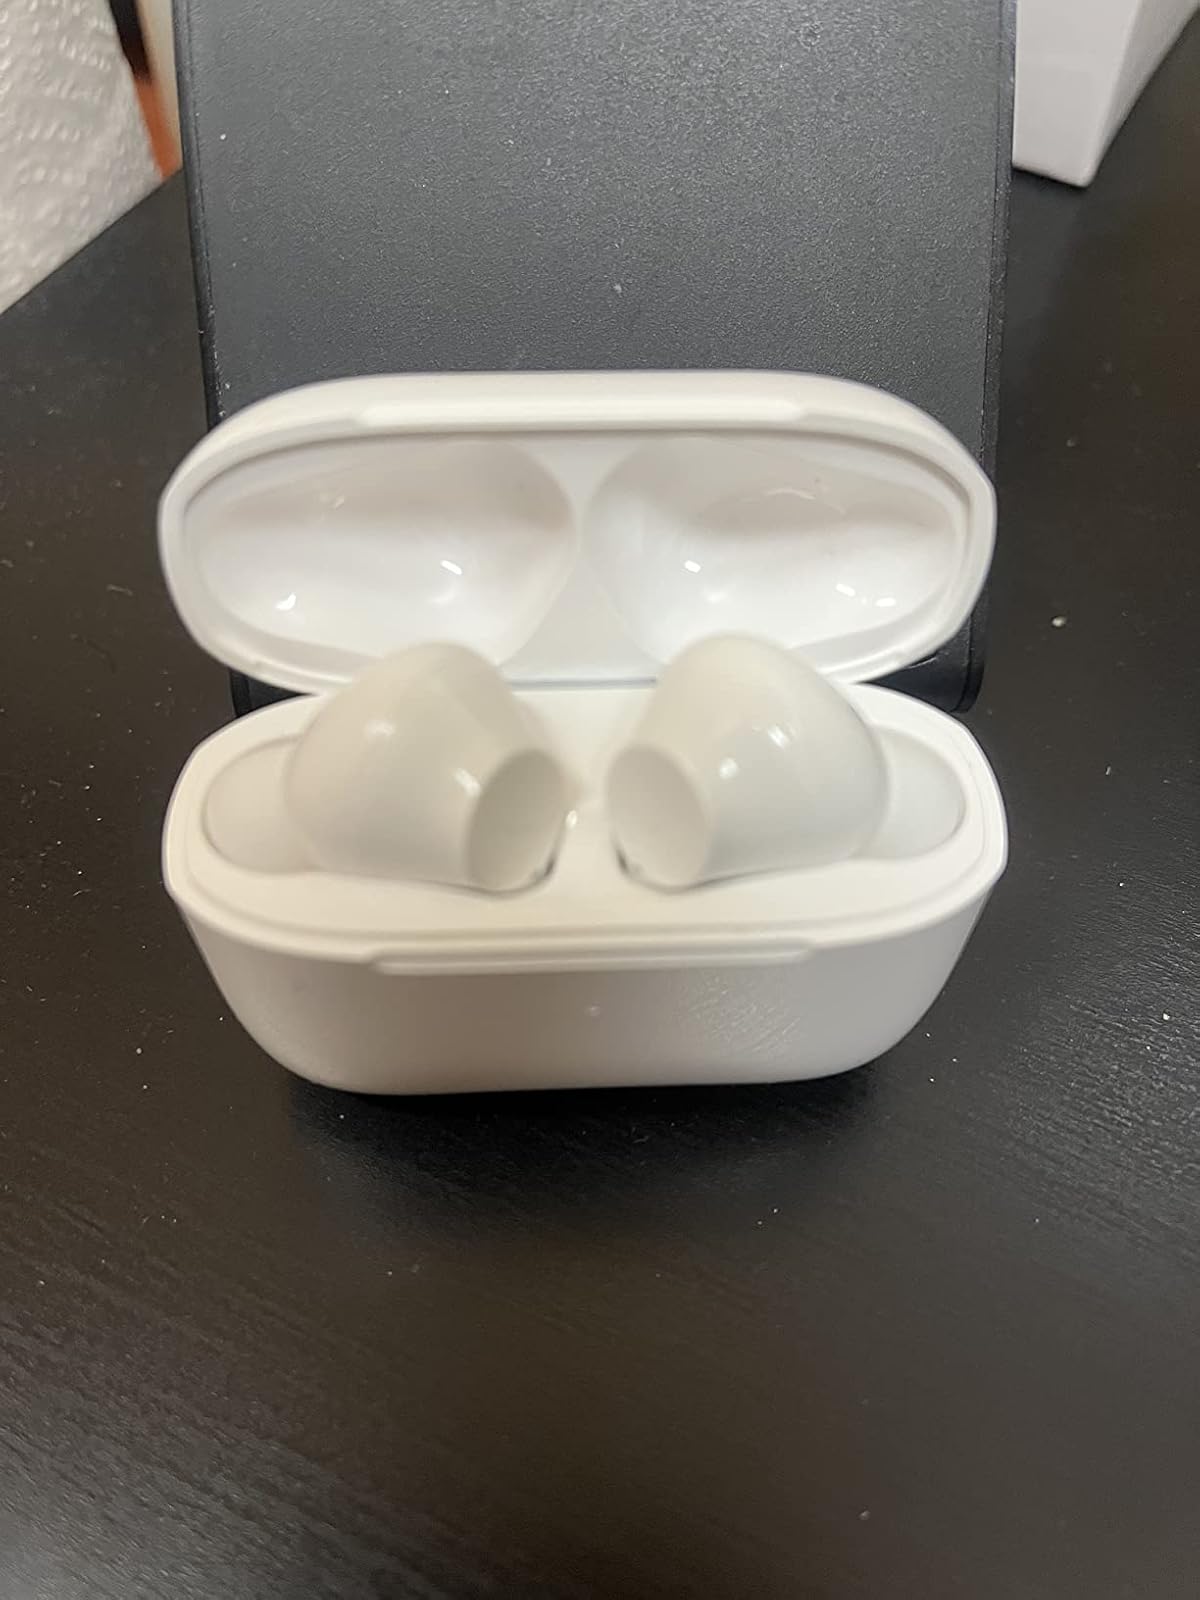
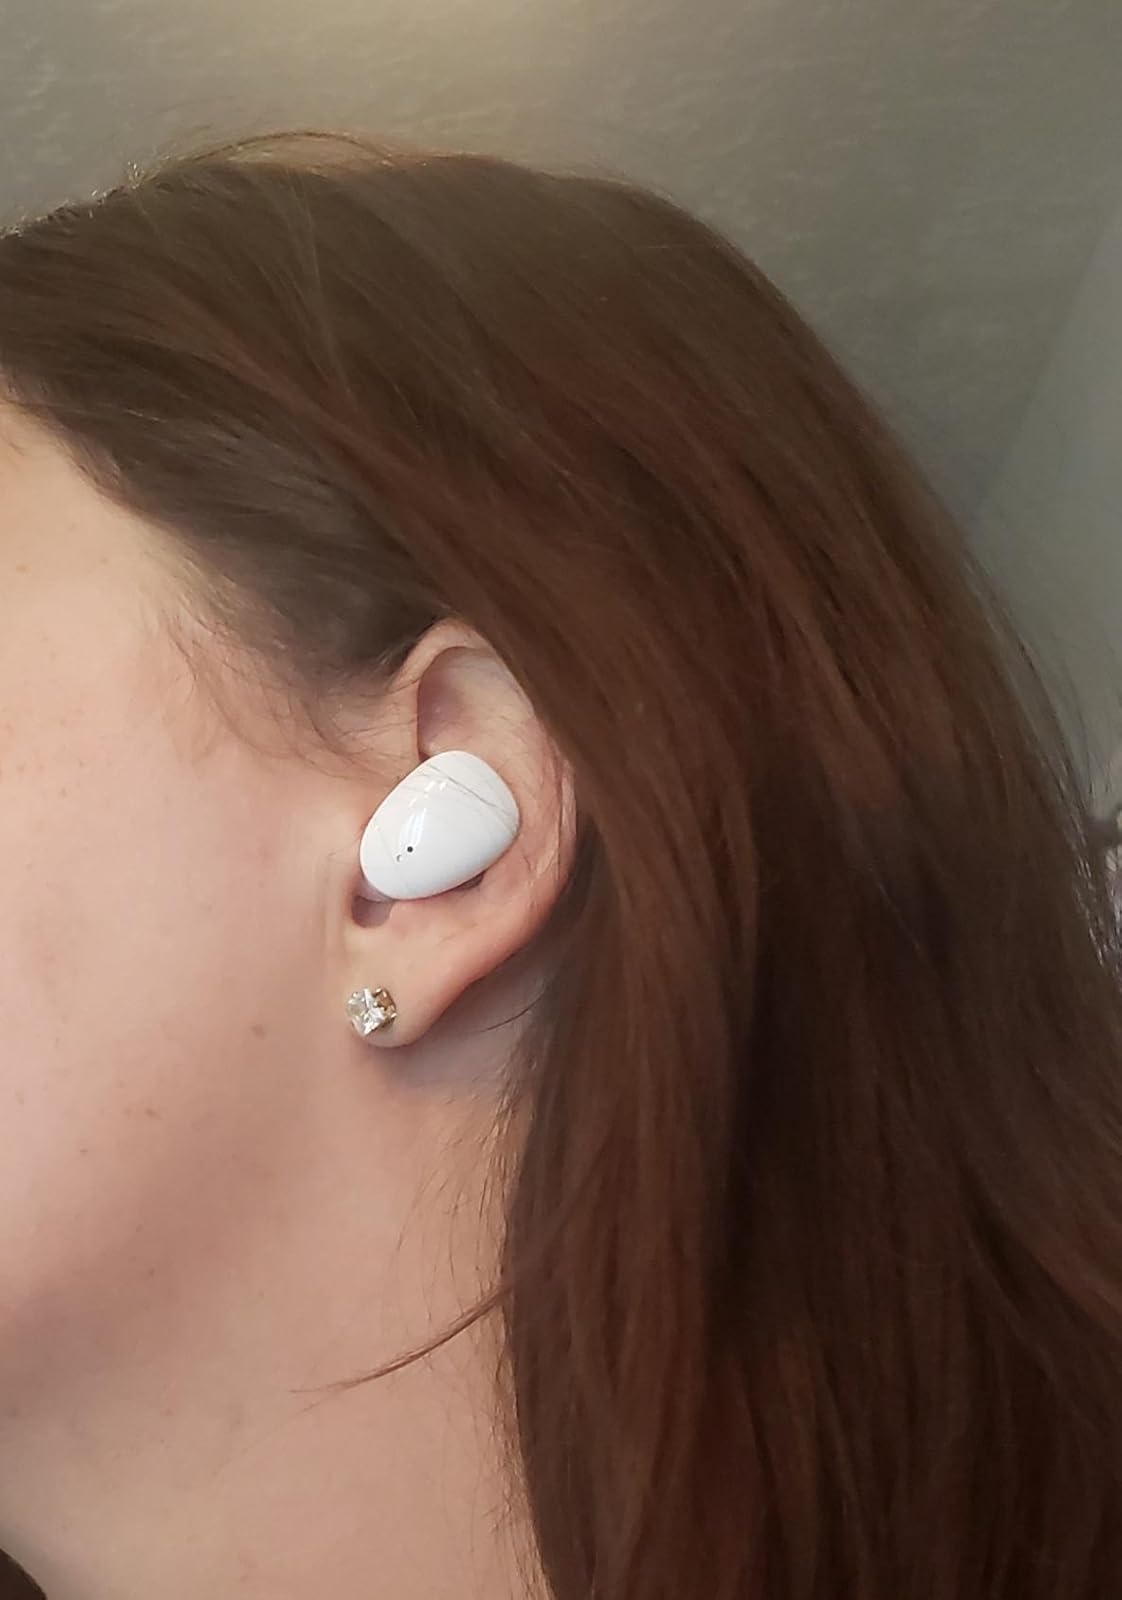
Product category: earbuds
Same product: no